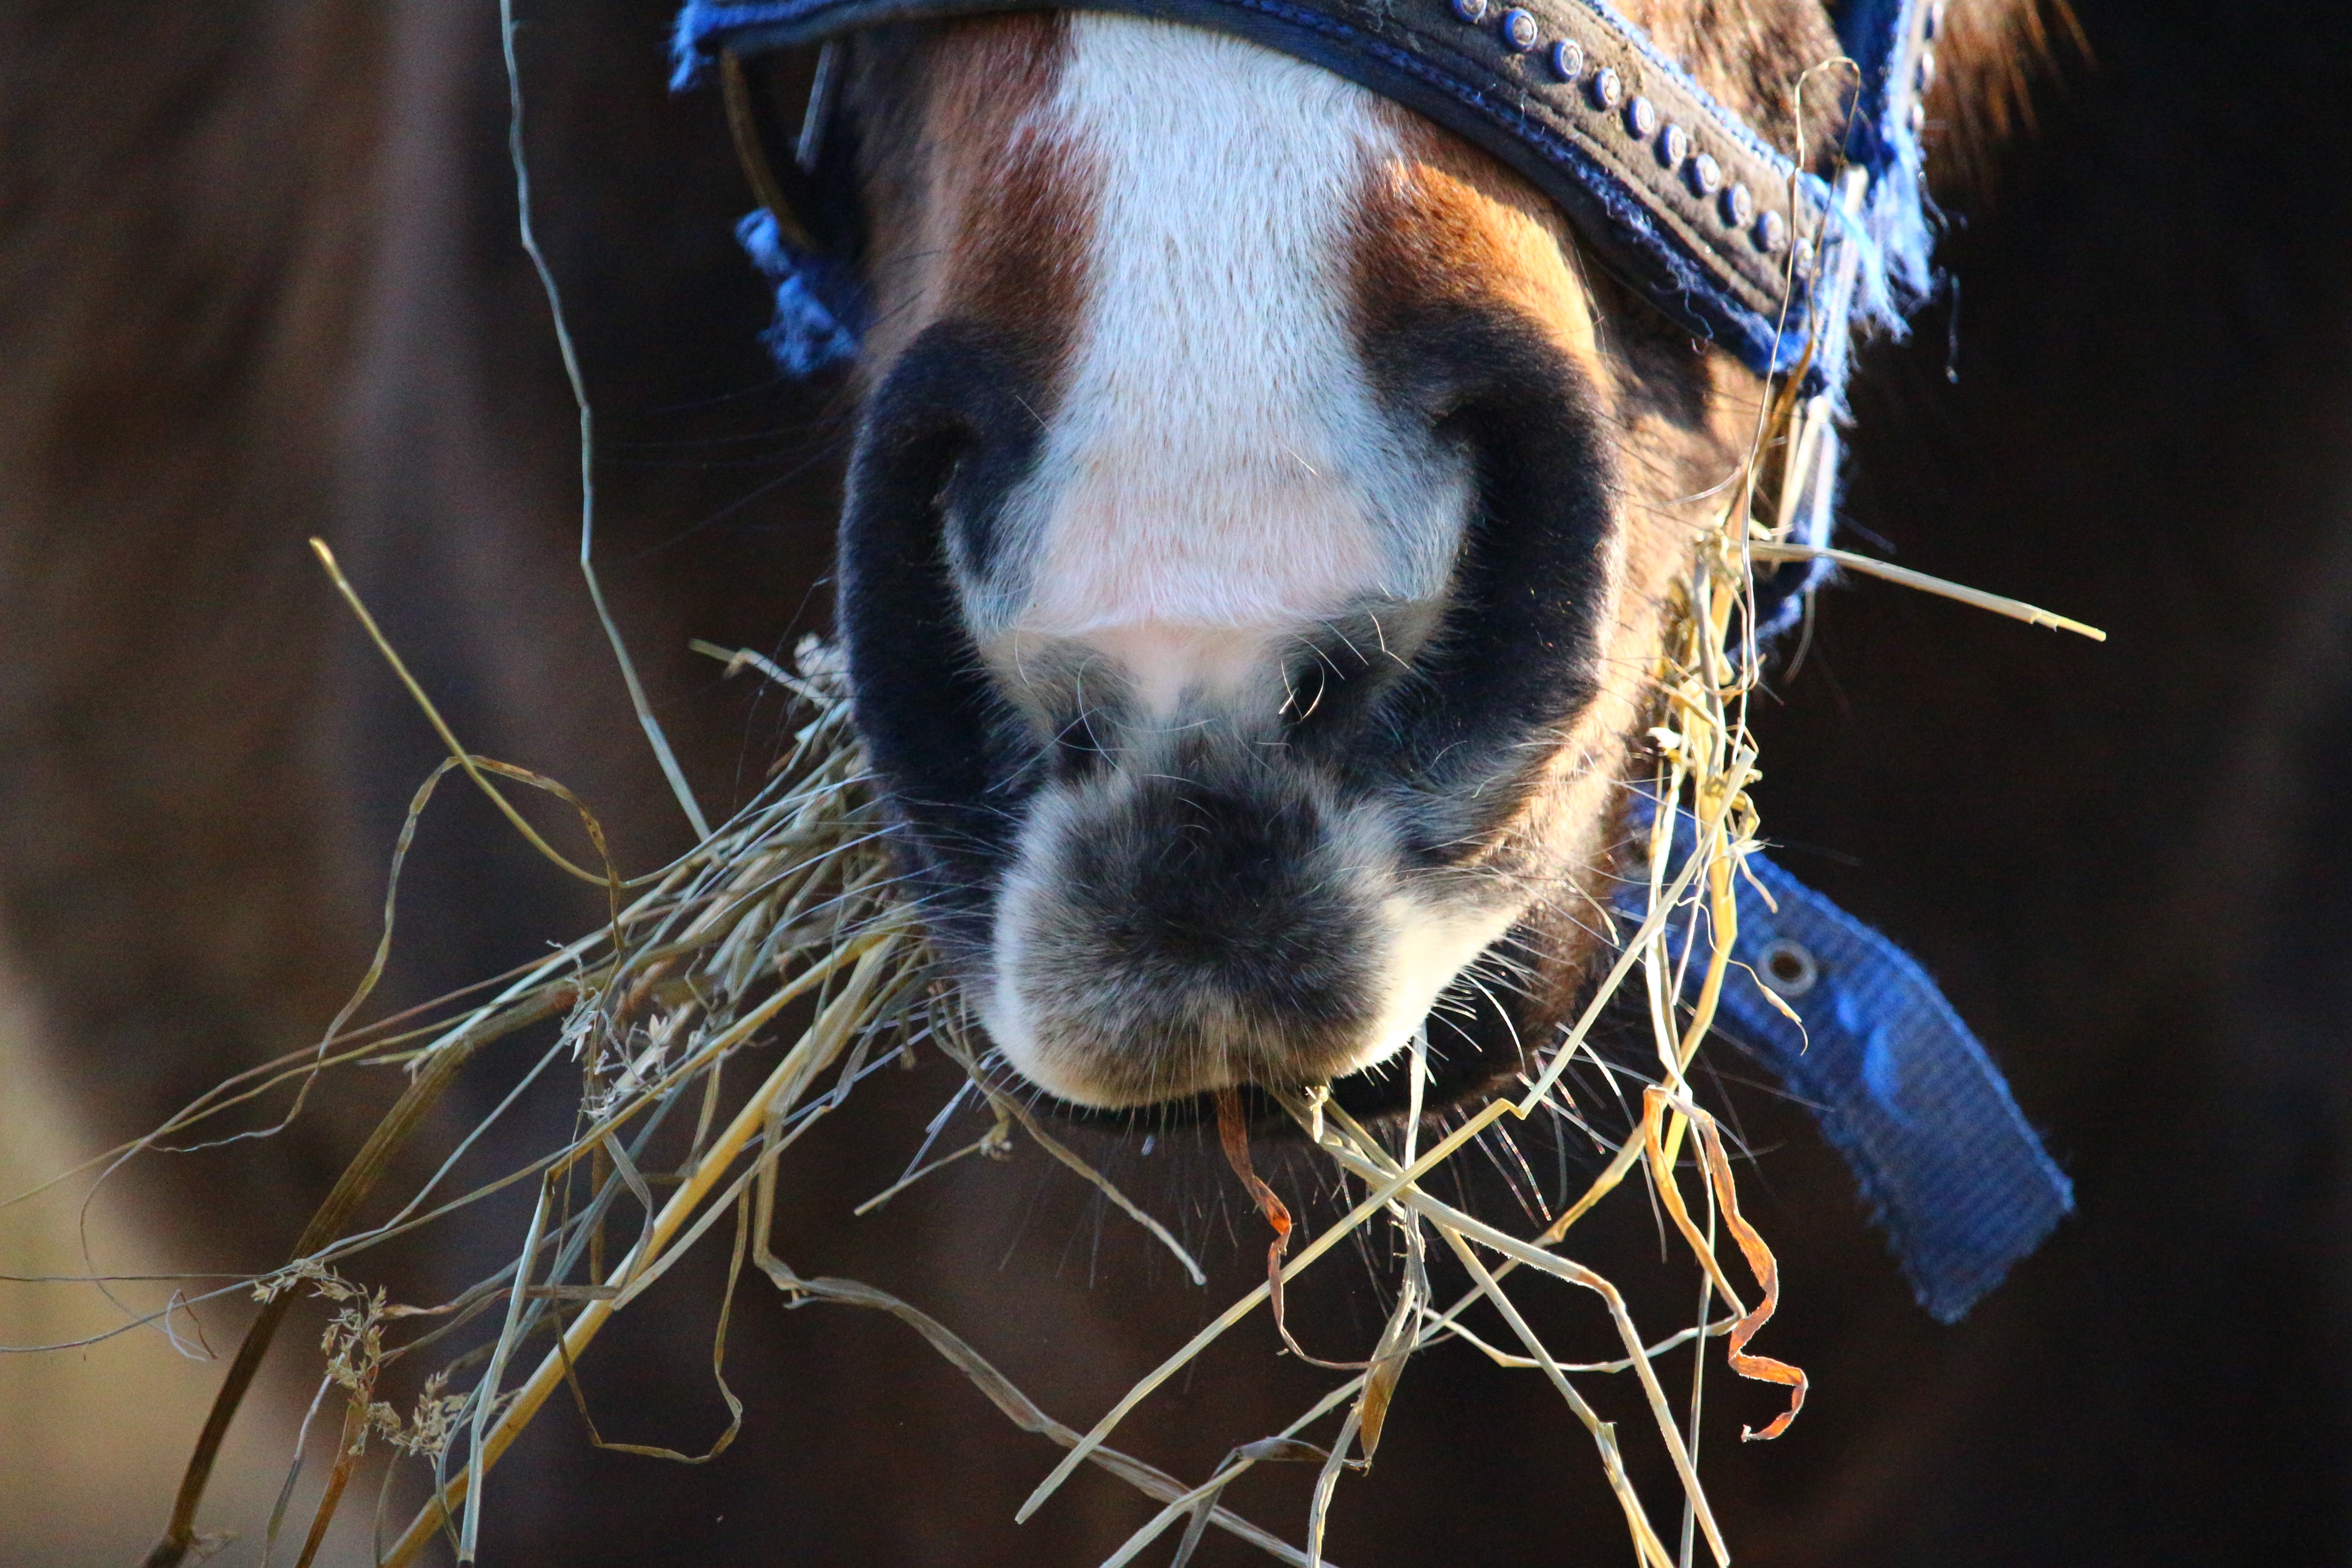
grass, hay, wildlife, foot, pasture, horse, brown, mammal, eat, fauna, close up, whiskers, head, vertebrate, horse head, thoroughbred arabian